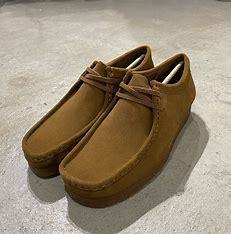
Brand: Clarks
Model: Wallabee